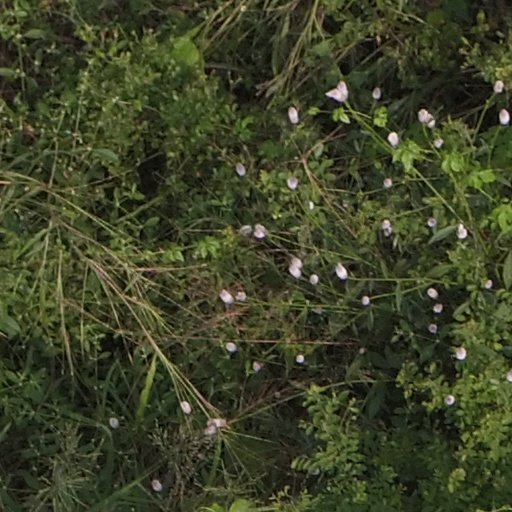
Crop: maize; corn